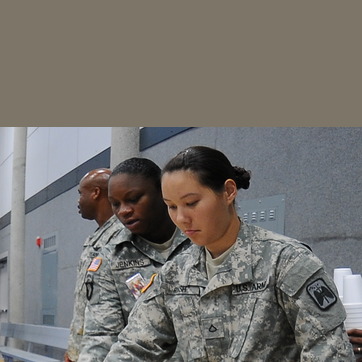
Material: skin